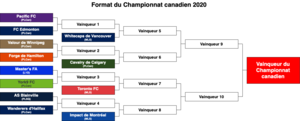
Format du Championnat canadien de soccer 2019.
Le Championnat canadien, ou Canadian Championship, est un tournoi canadien de soccer équivalent à une coupe du Canada de soccer. Il permet de déterminer le club canadien qui représente le Canada et participe à la Ligue des champions de la CONCACAF, une compétition internationale organisée par la Confédération de l'Amérique du Nord, centrale et Caraïbe de football association.